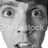
Emotion: surprise